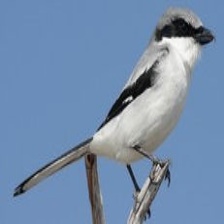
Species: LOGGERHEAD SHRIKE
Scientific name: LANIUS LUDOVICIANUS